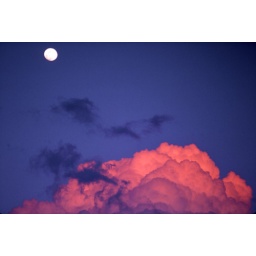
The moon and some cotton candy clouds shot from the balcony of my apartment in Norfolk, VA.